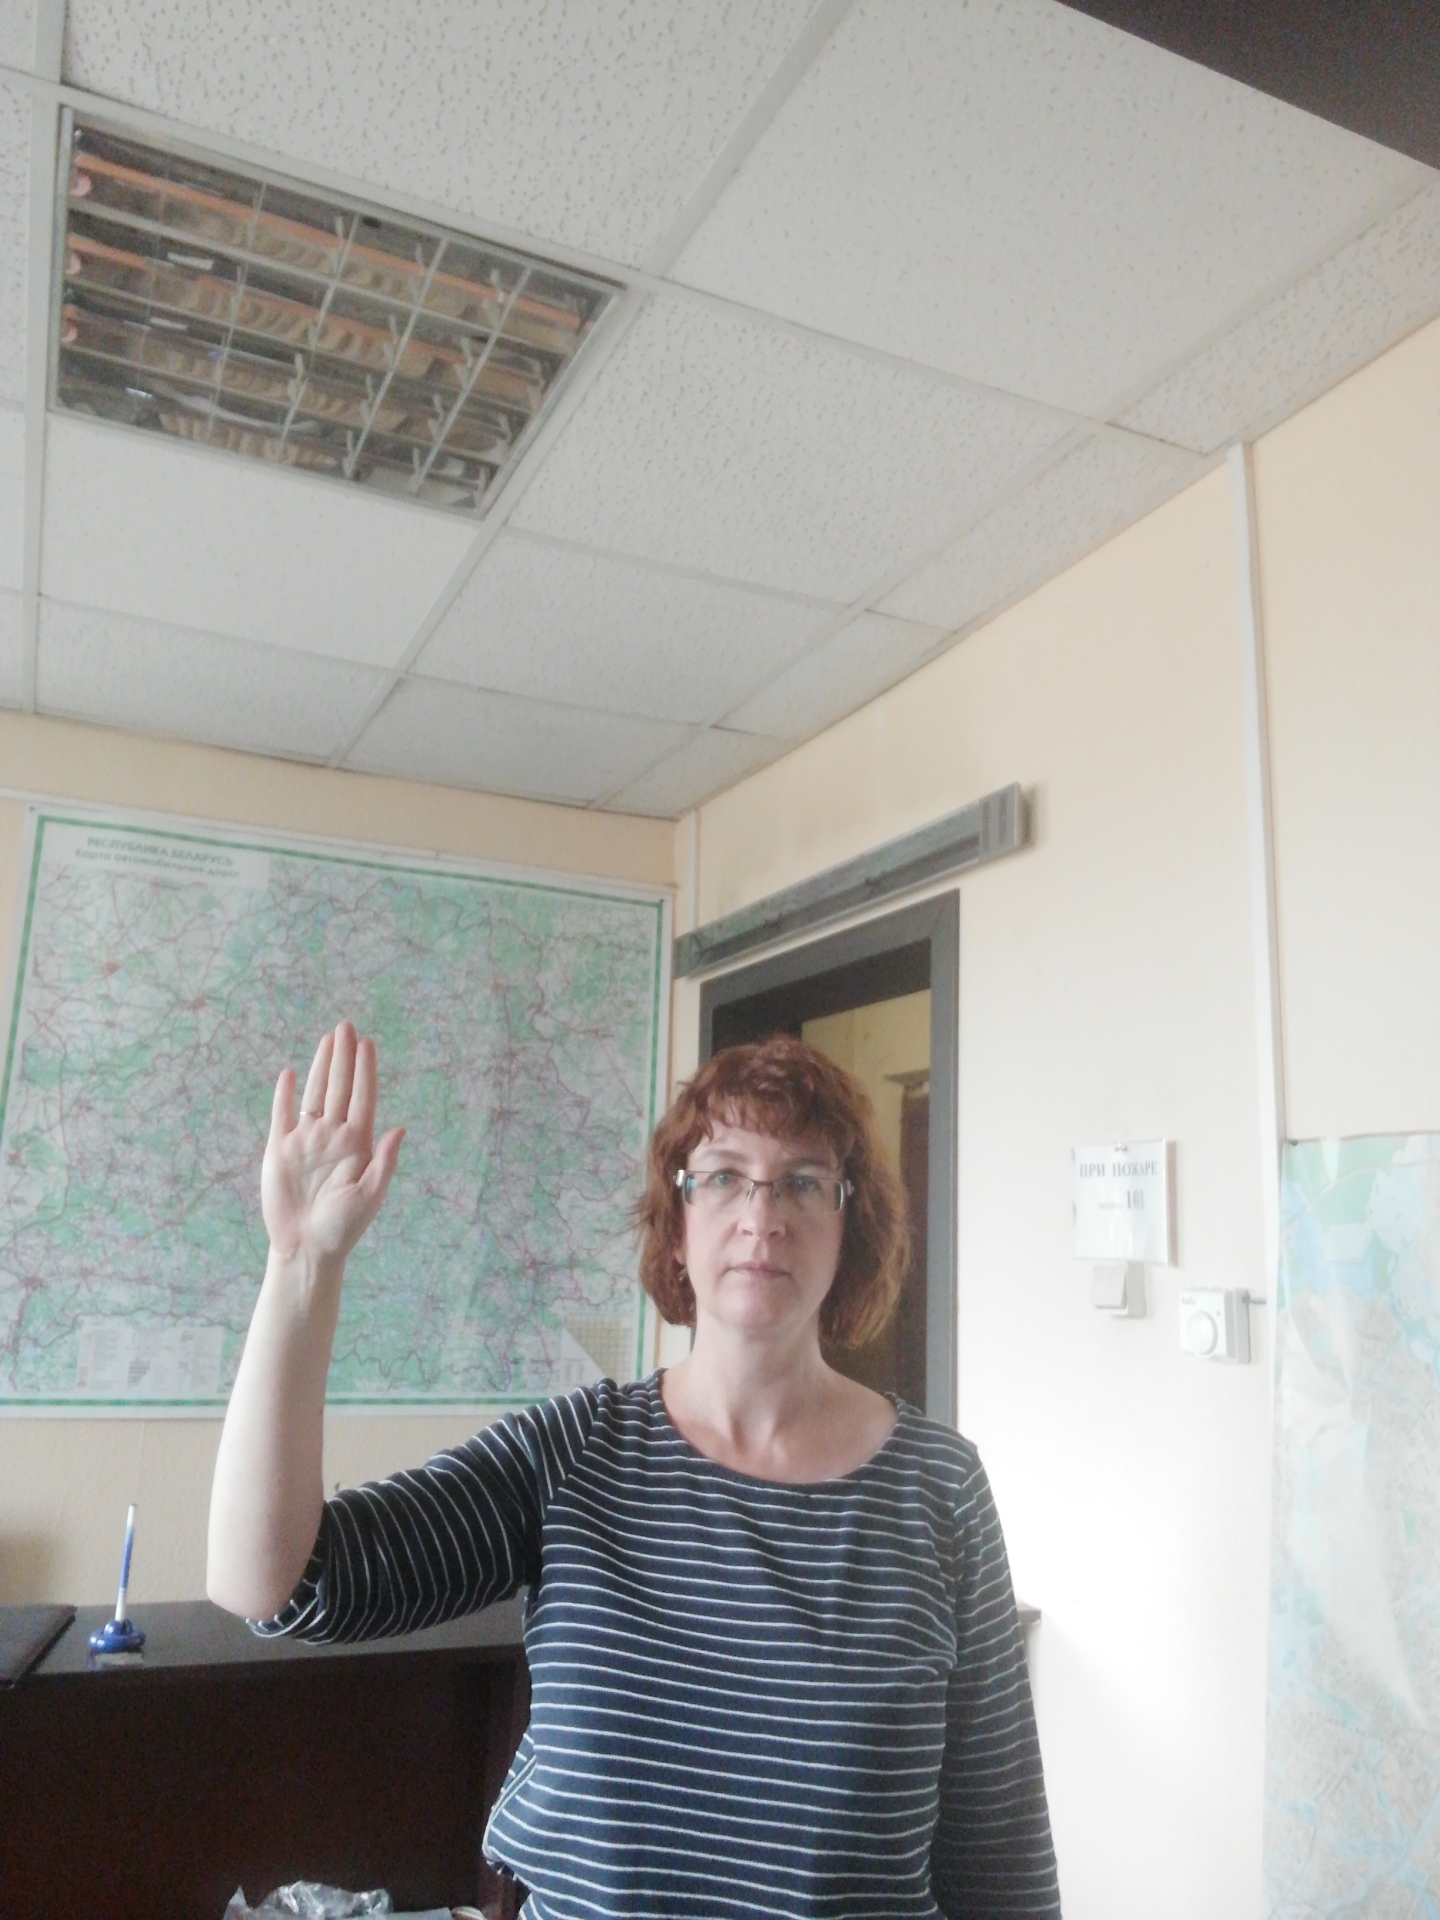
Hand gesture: stop